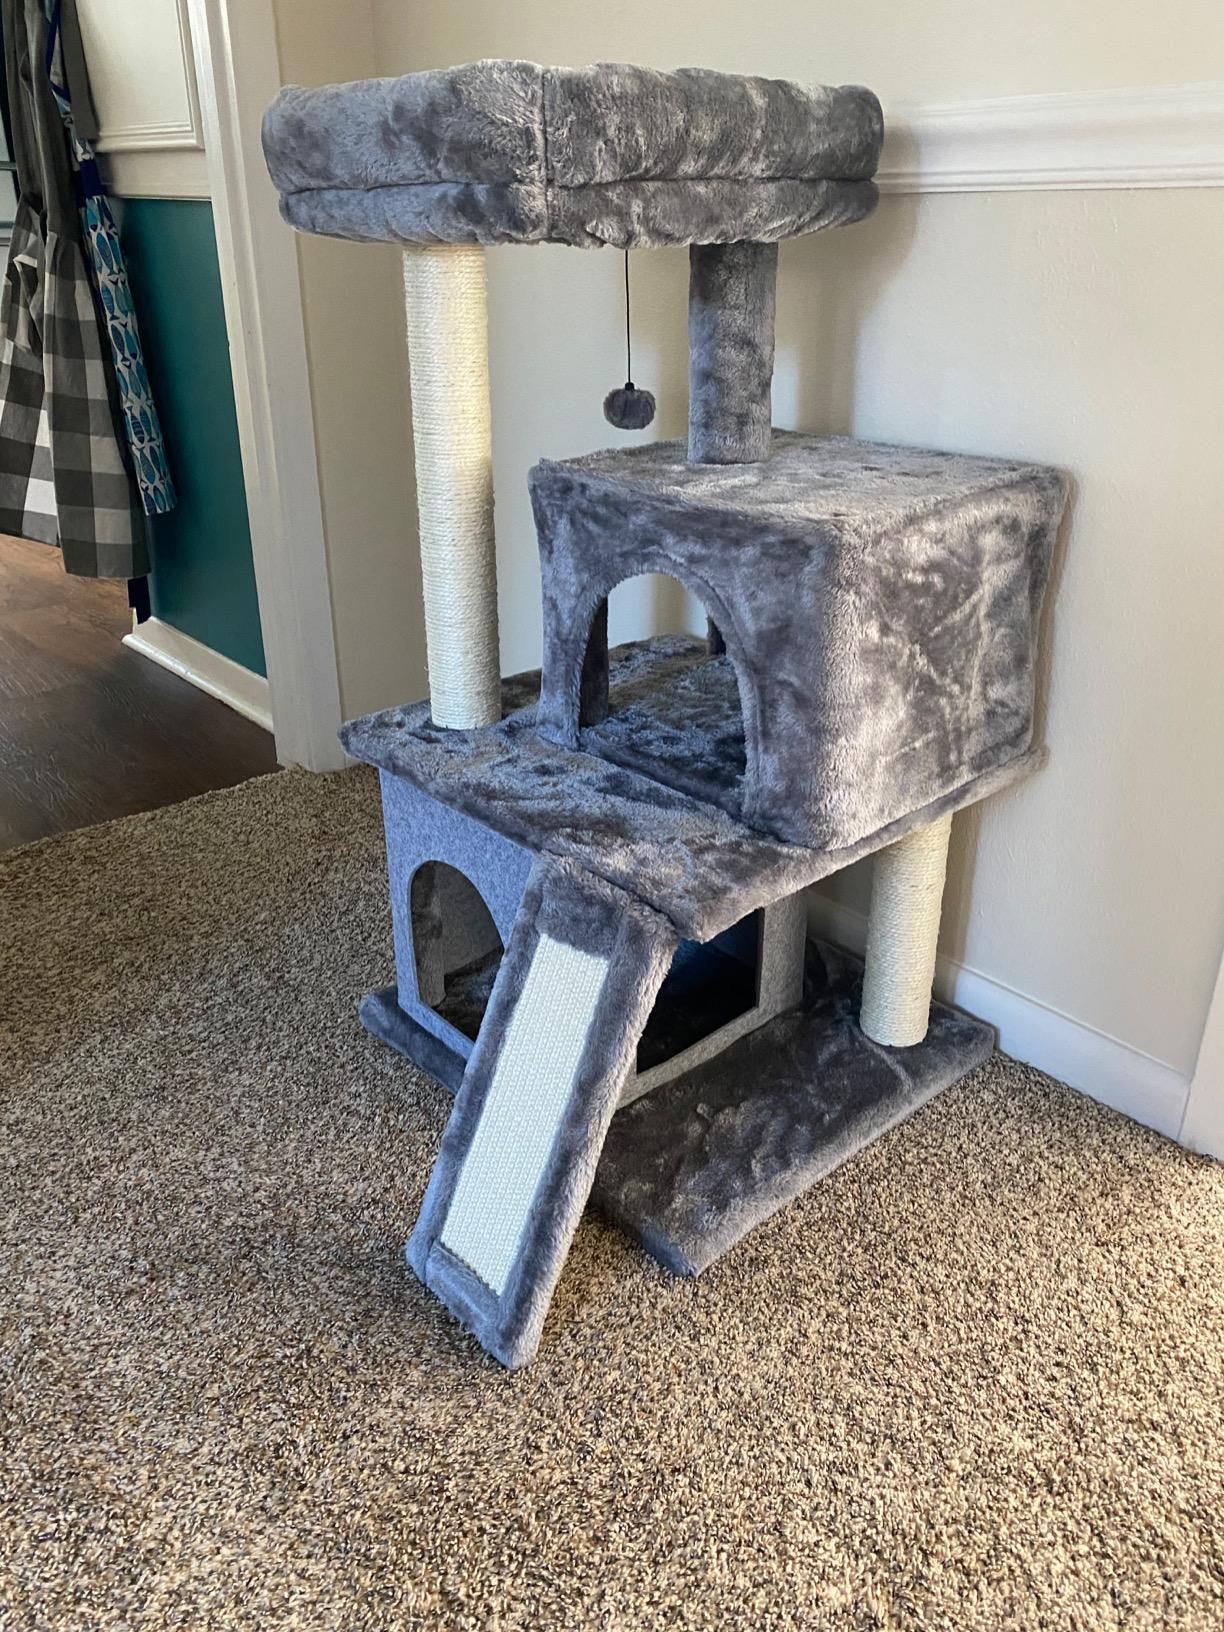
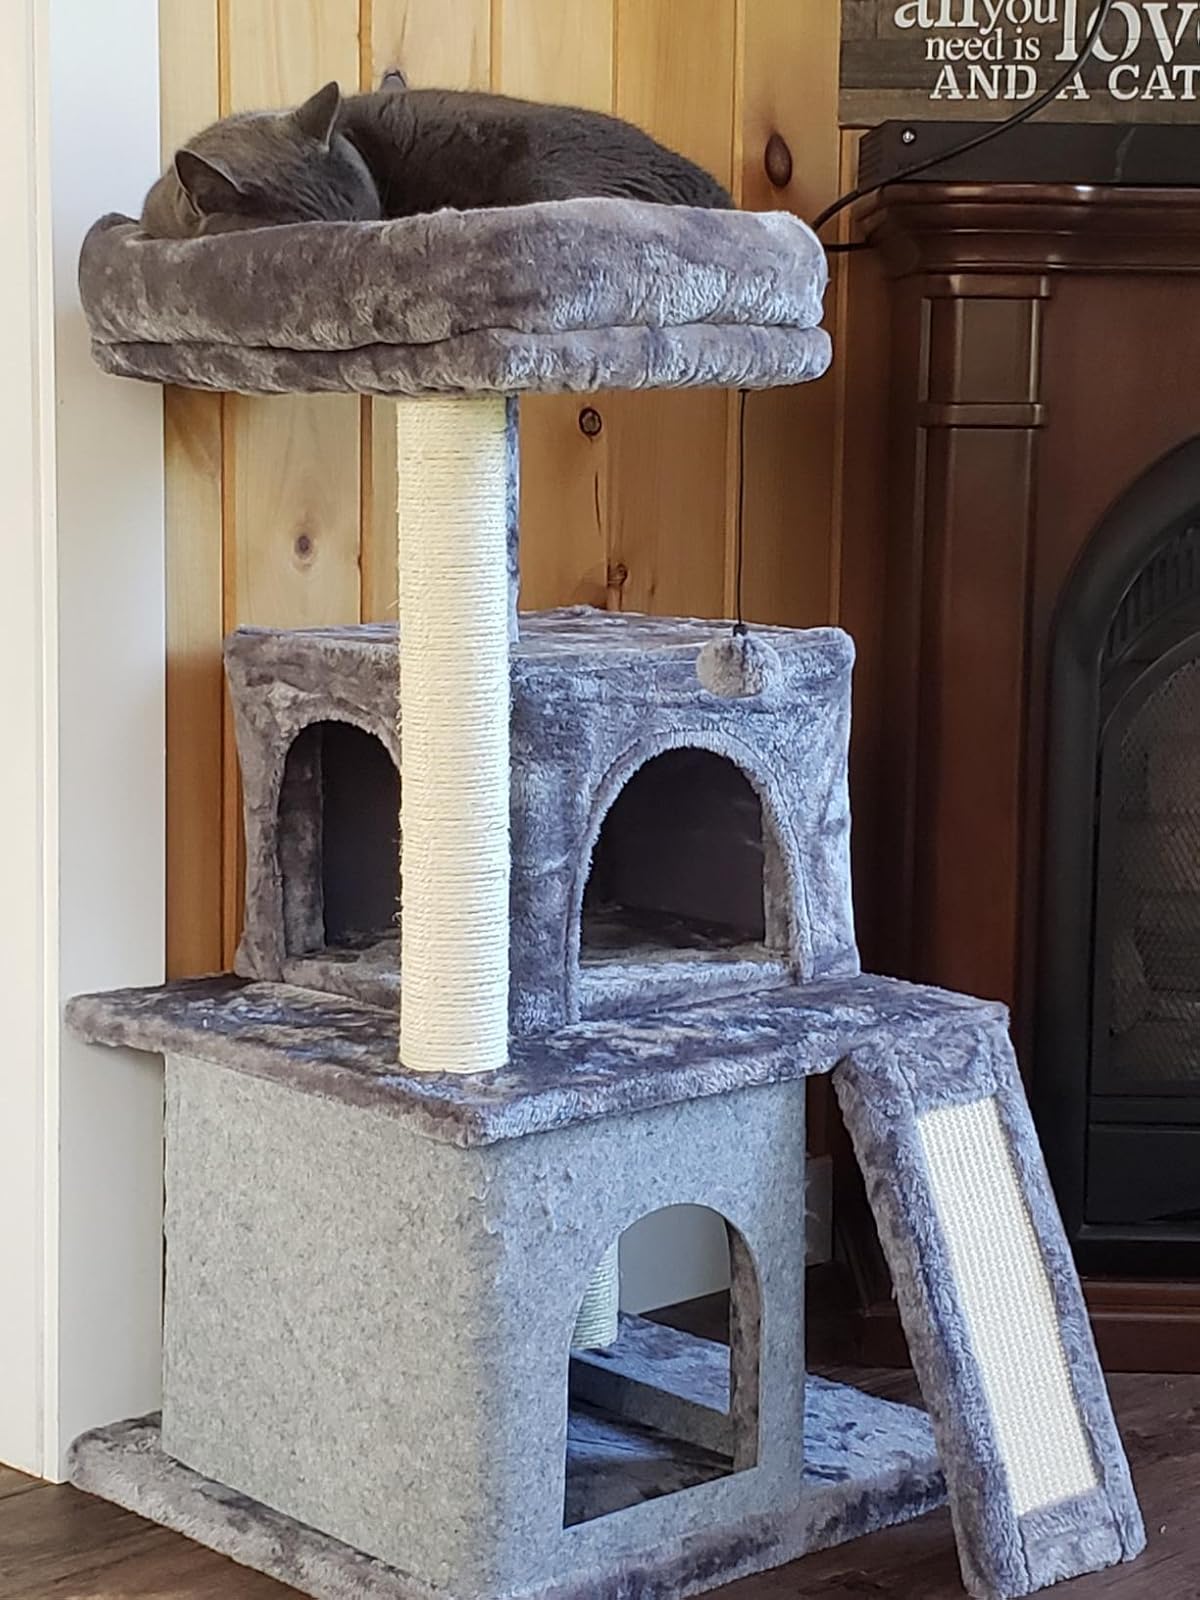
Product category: items_cat tree
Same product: yes